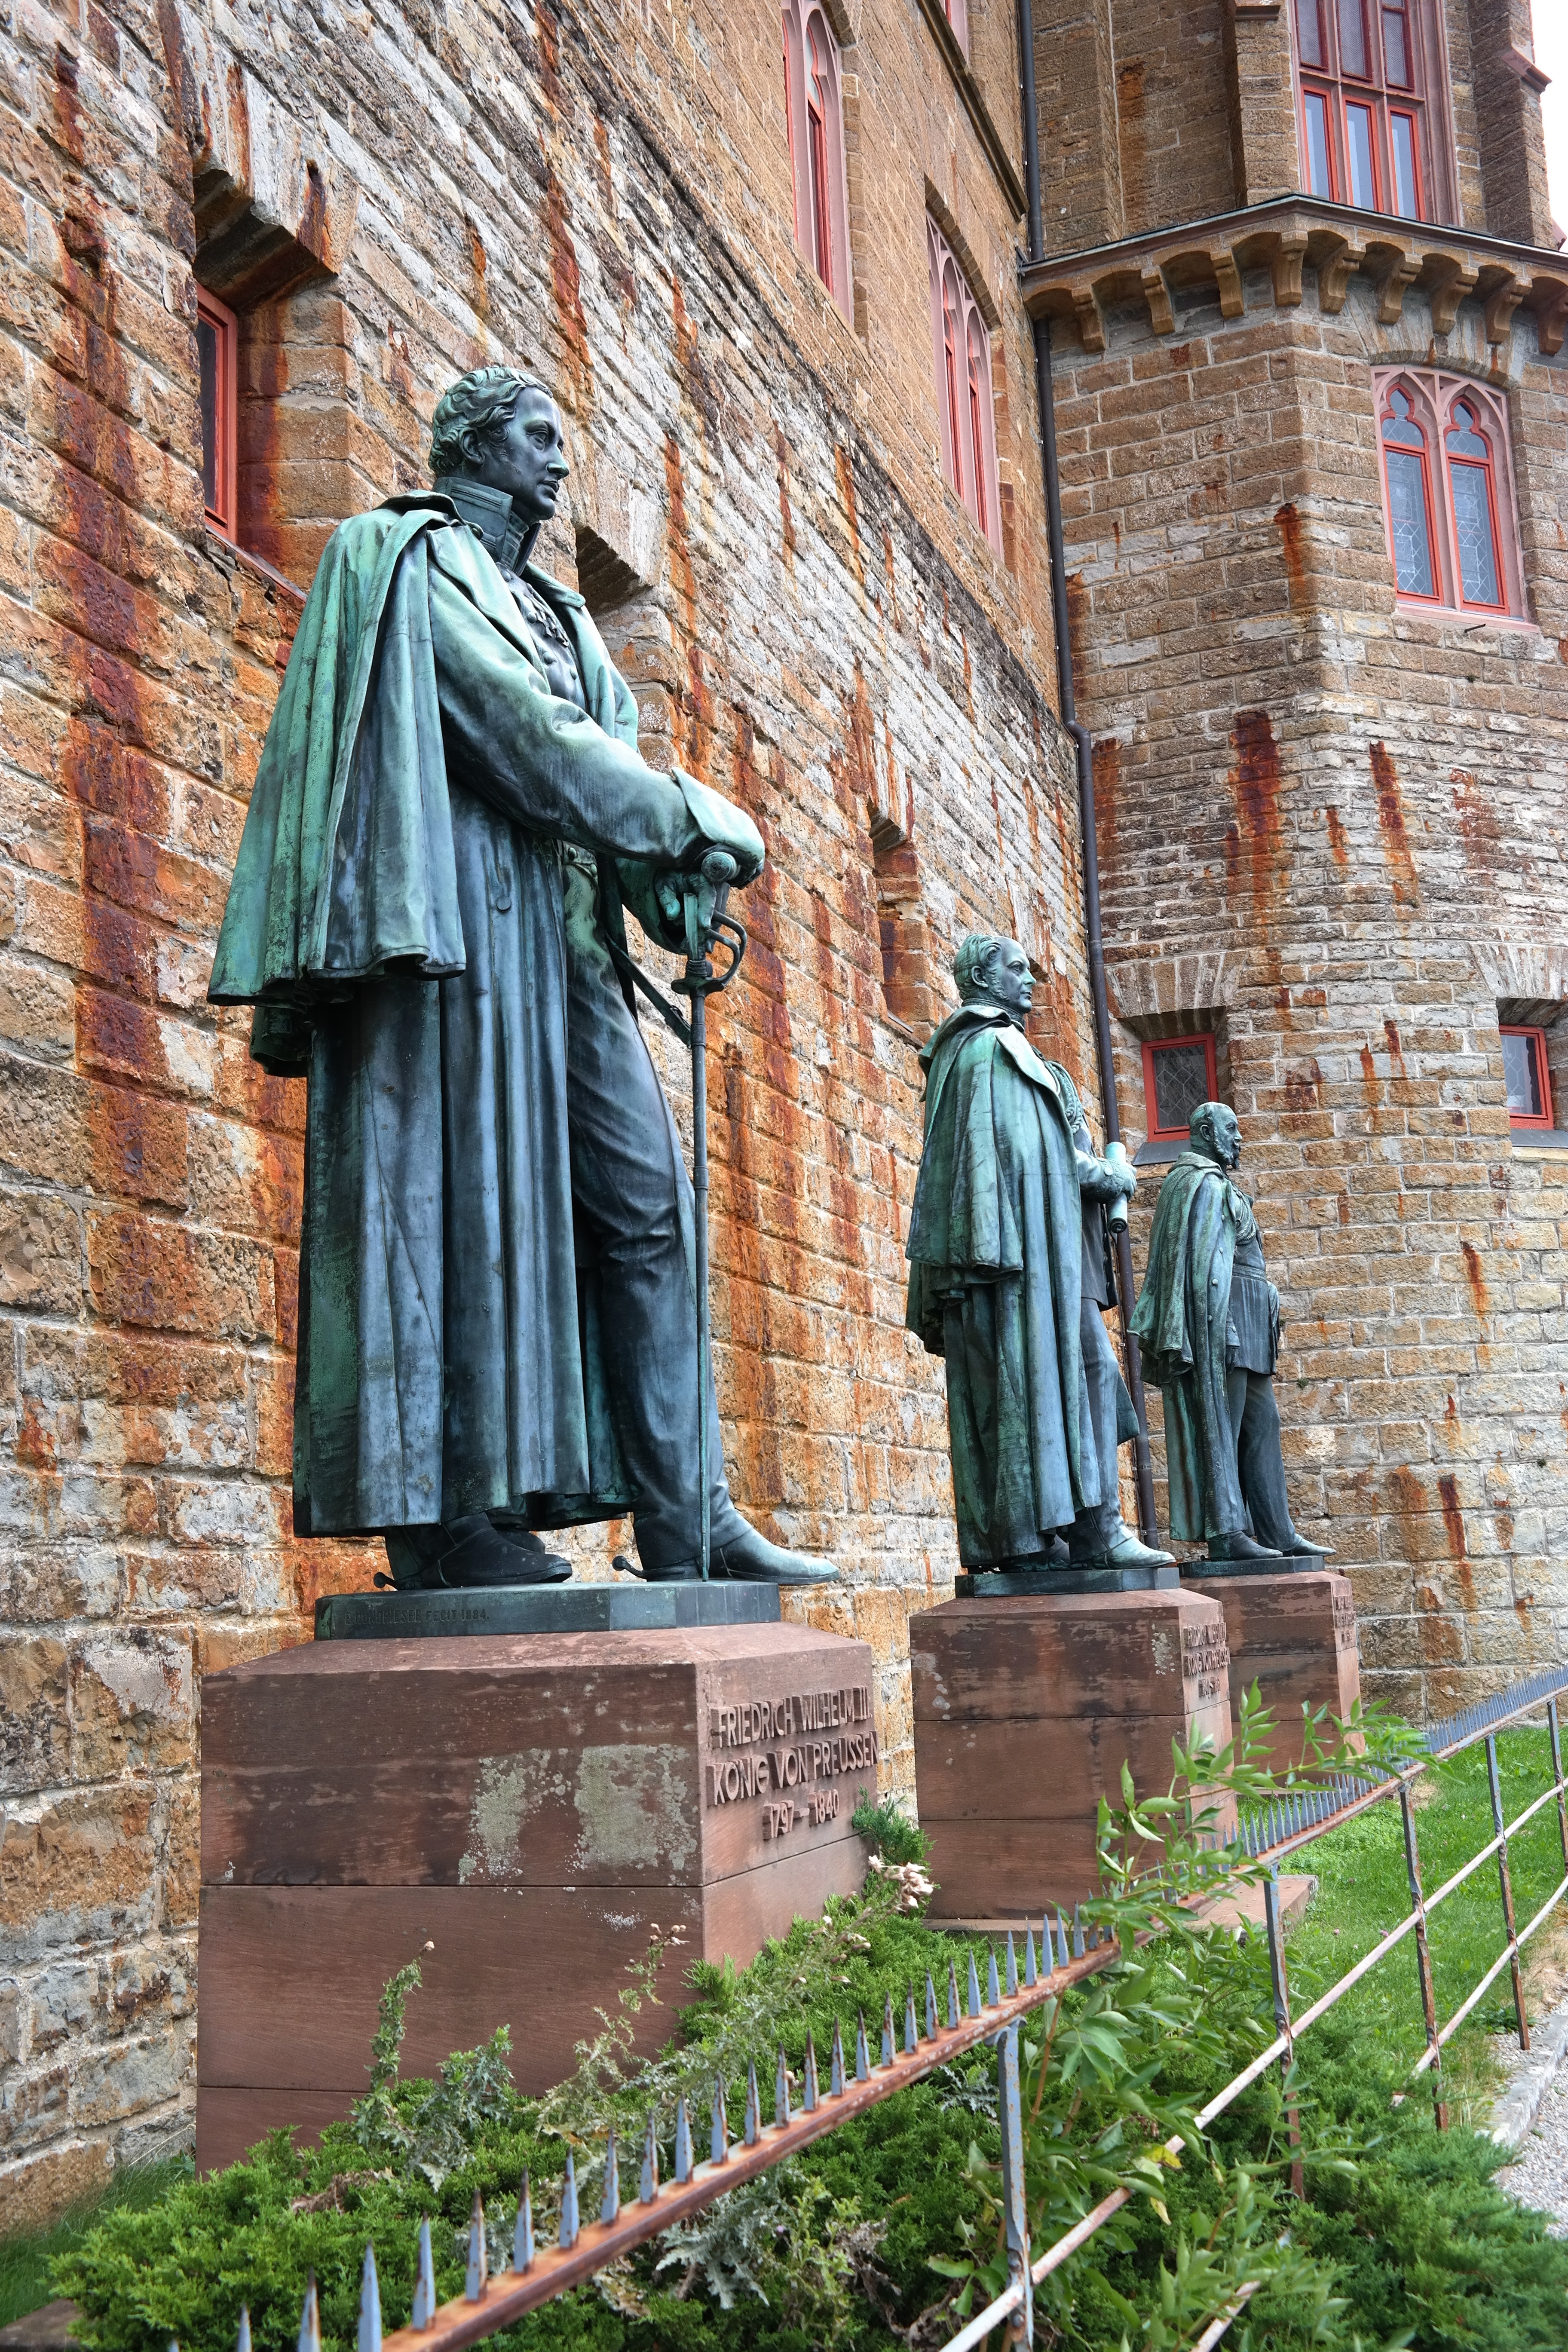
wall, monument, travel, statue, metal, castle, tourism, temple, statues, middle ages, hohenzollern, bronze statues, emperor wilhelm i, ancient history, human settlement, friedrich wilhelm iii, friedrich wilhelm, friedrich wilhelm iv